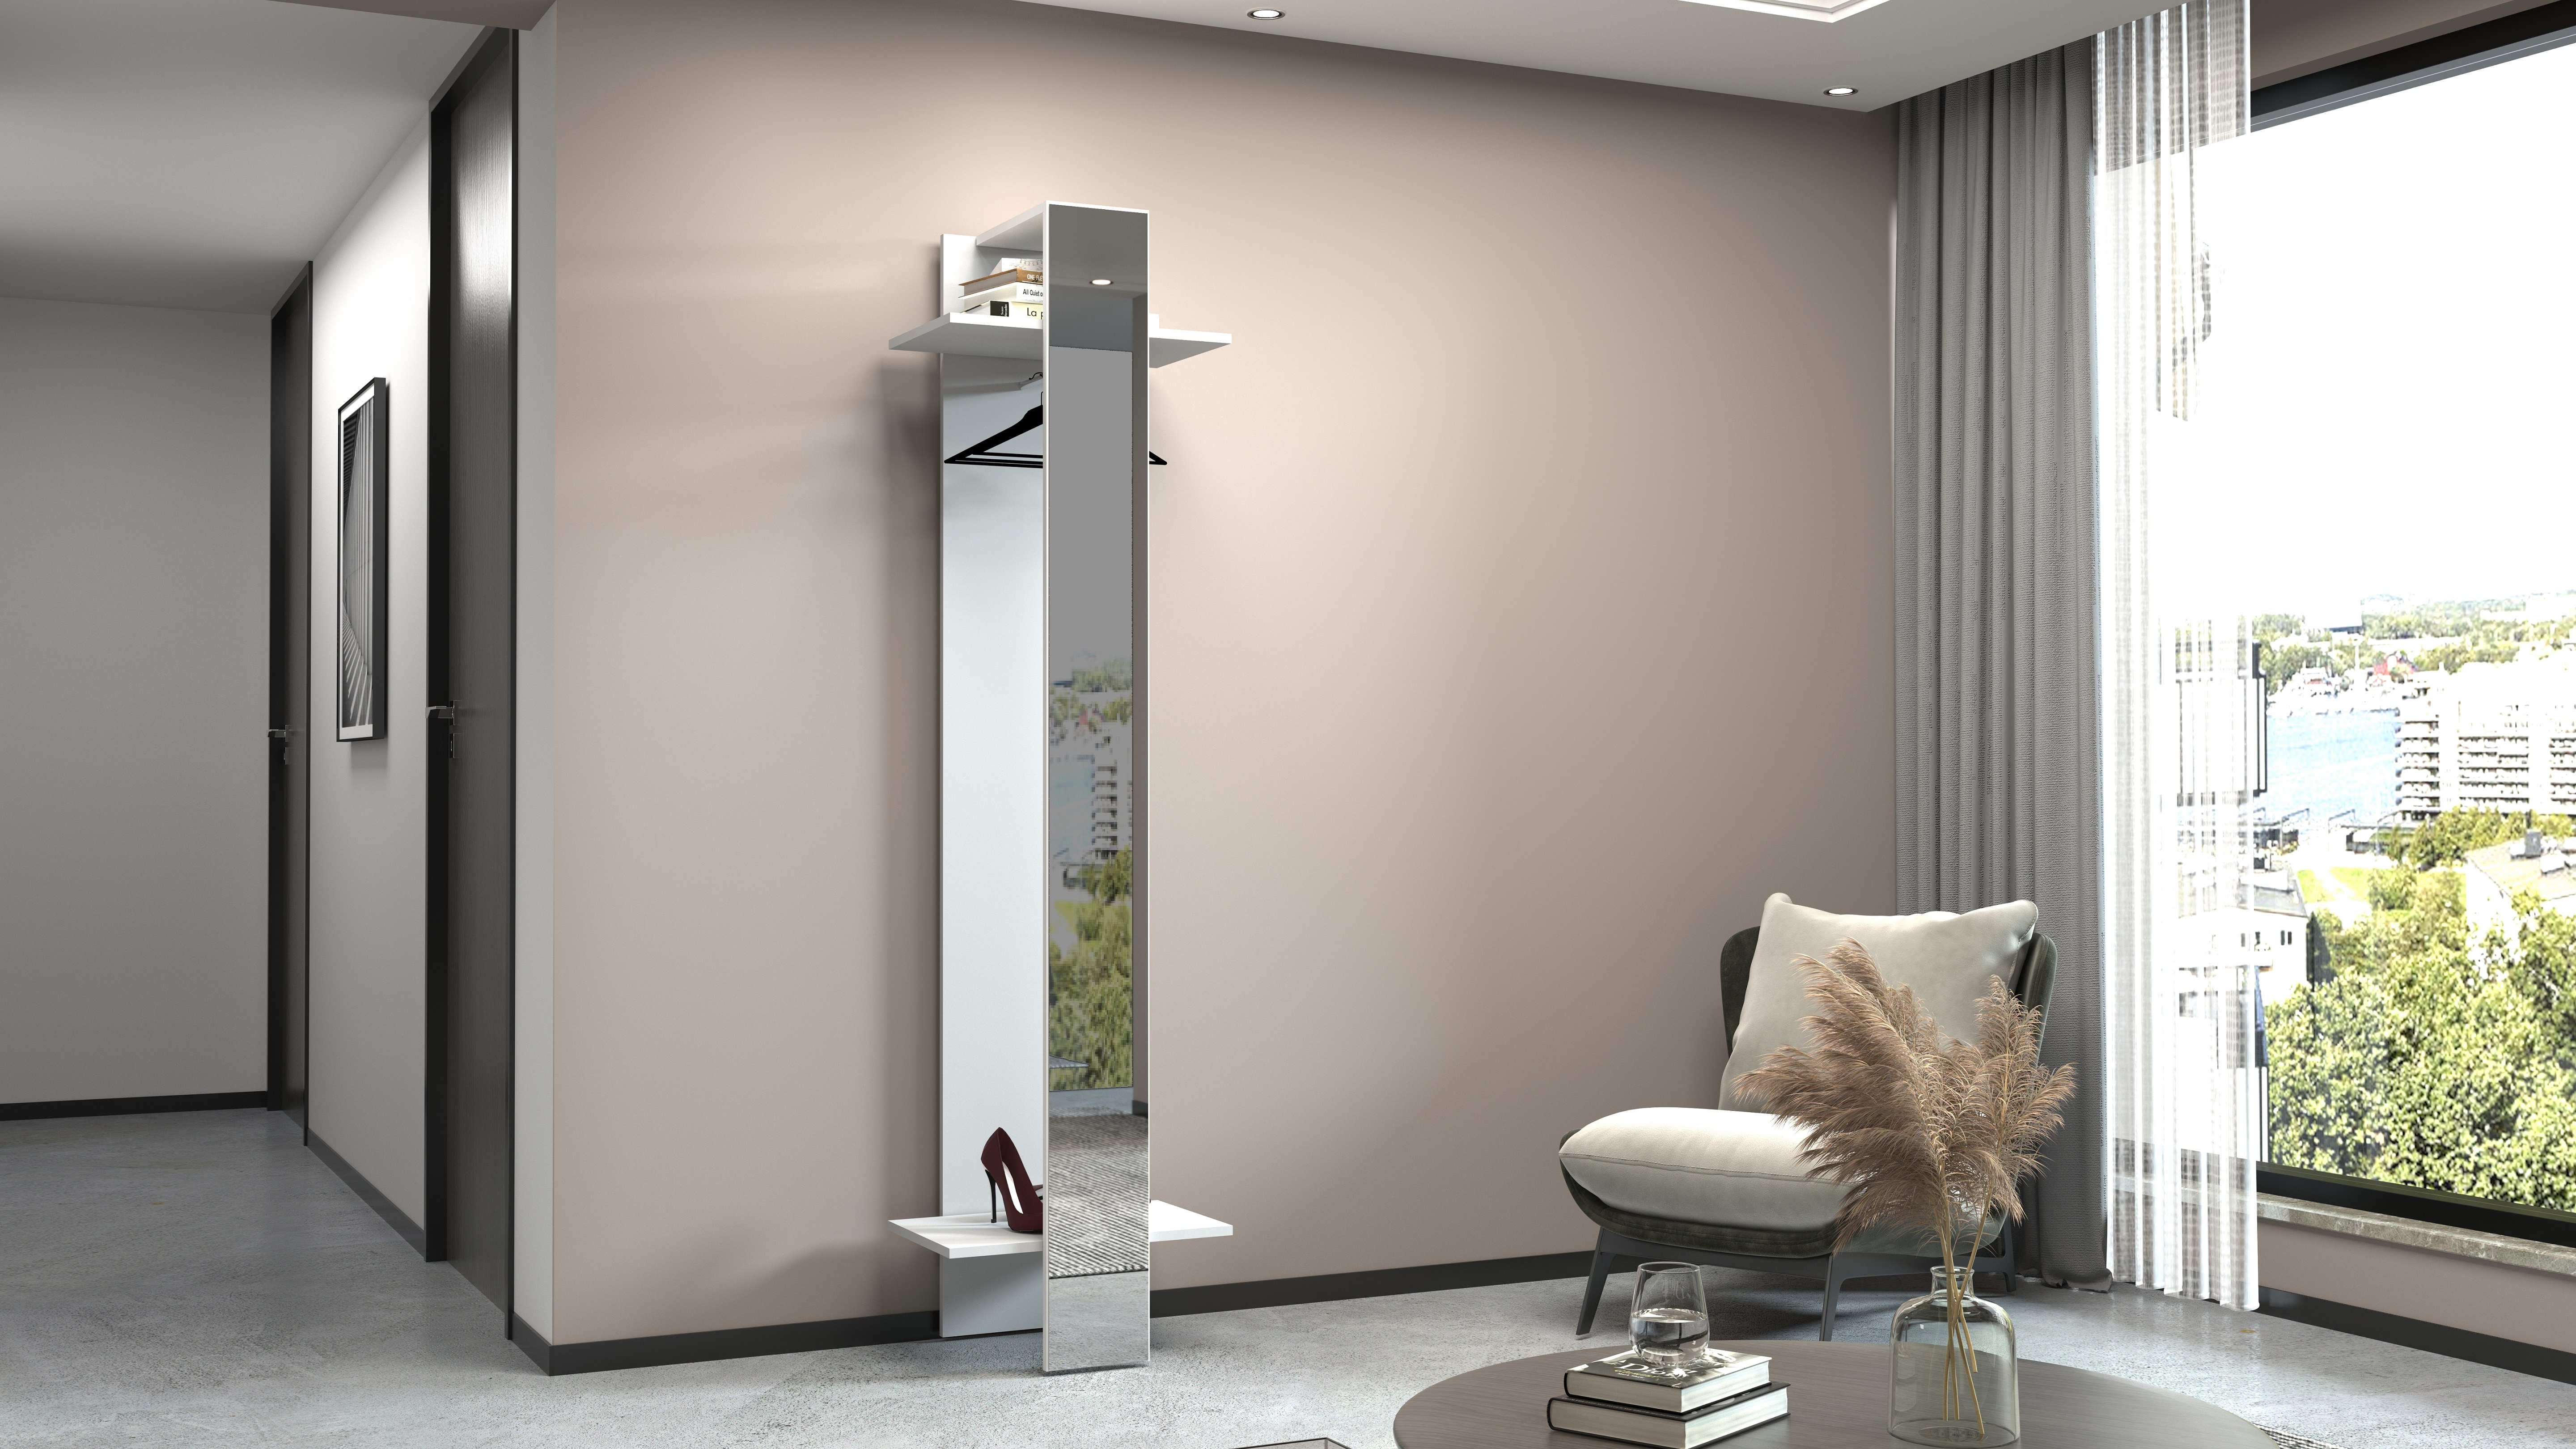
Appendiabiti KOMPACT
L'Appendiabiti KOMPACT è il complemento d'arredo ideale per un ingresso o un corridoio, offrendo un luogo dove appendere i vestiti minimalista ed elegante. Facente parte della collezione KOMPAKT, questo elemento singolo si distingue per un design semplice ma raffinato, interamente realizzato in Italia. Inserirlo nell'arredamento della propria casa vuol dire scegliere un elemento in grado di ottimizzare lo spazio disponibile, mantenendo così l'ambiente ordinato grazie a un appendino moderno e funzionale. La finitura in bianco laccato aggiunge un tocco di luminosità, adattandosi con facilità a diversi stili di arredamento. Questo appendiabiti contribuisce a creare un ingresso accogliente e organizzato. Caratteristiche: L'Appendiabiti KOMPACT è caratterizzato da una serie di funzionalità che lo rendono un elemento pratico ed essenziale per l'ingresso o il corridoio. Le sue dimensioni, pari a 50 x 35 x 191 cm, offrono una soluzione compatta, ma capiente, per organizzare gli accessori personali. Dotato di 1 ampio specchio frontale, questo appendiabiti prevede anche 2 ripiani: uno nella parte inferiore e uno in quella superiore. Questo permette di offrire uno spazio sufficiente per riporre vari oggetti personali e avere tutto ciò che serve a portata di mano prima di uscire di casa. L'asta appendiabiti centrale fornisce un pratico supporto per abiti, giacche e cappotti, contribuendo a mantenere l'ingresso ordinato. La struttura solida, con frontali spessi 16 mm, assicura stabilità e durata nel tempo, mentre il design moderno e originale si sposa armoniosamente con qualsiasi stile di arredamento. Realizzato al 100% in Italia con materiale in legno riciclato, questo appendiabiti KOMPACT offre un'opzione spaziosa e capiente per soddisfare le esigenze organizzative ed estetiche di ogni abitazione. Semplice da montare, viene fornito in un intuitivo kit con chiare istruzioni di montaggio Cosa contraddistingue l’appendiabito KOMPACT: Dimensioni: 50 x 35 x 191 cm (LxPxA) 1 asta appendiabito 1 specchio Struttura e frontali spessore 16 mm Peso: 19 kg 100% Made in Italy Design moderno e originale Materiale in legno nobilitato resistente e durevole 2 ripiani interni di stoccaggio Spaziosa e capiente Tutti i nostri prodotti possono essere forniti con certificato FSC® su richiesta
Brand: webFurniture
Category: Home & Garden > Household Supplies > Storage & Organization > Clothing & Closet Storage > Closet Organizers & Garment Racks